Answer in natural language. Consider the 3D positions of the objects in the scene and not just the 2D positions in the image. Is the centerpoint of  wooden stool at a higher height than black rectangular side table? Choose between the following options: yes or no
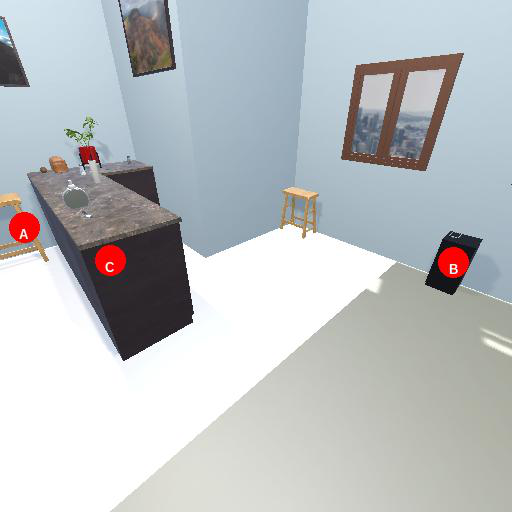
<answer>no</answer>